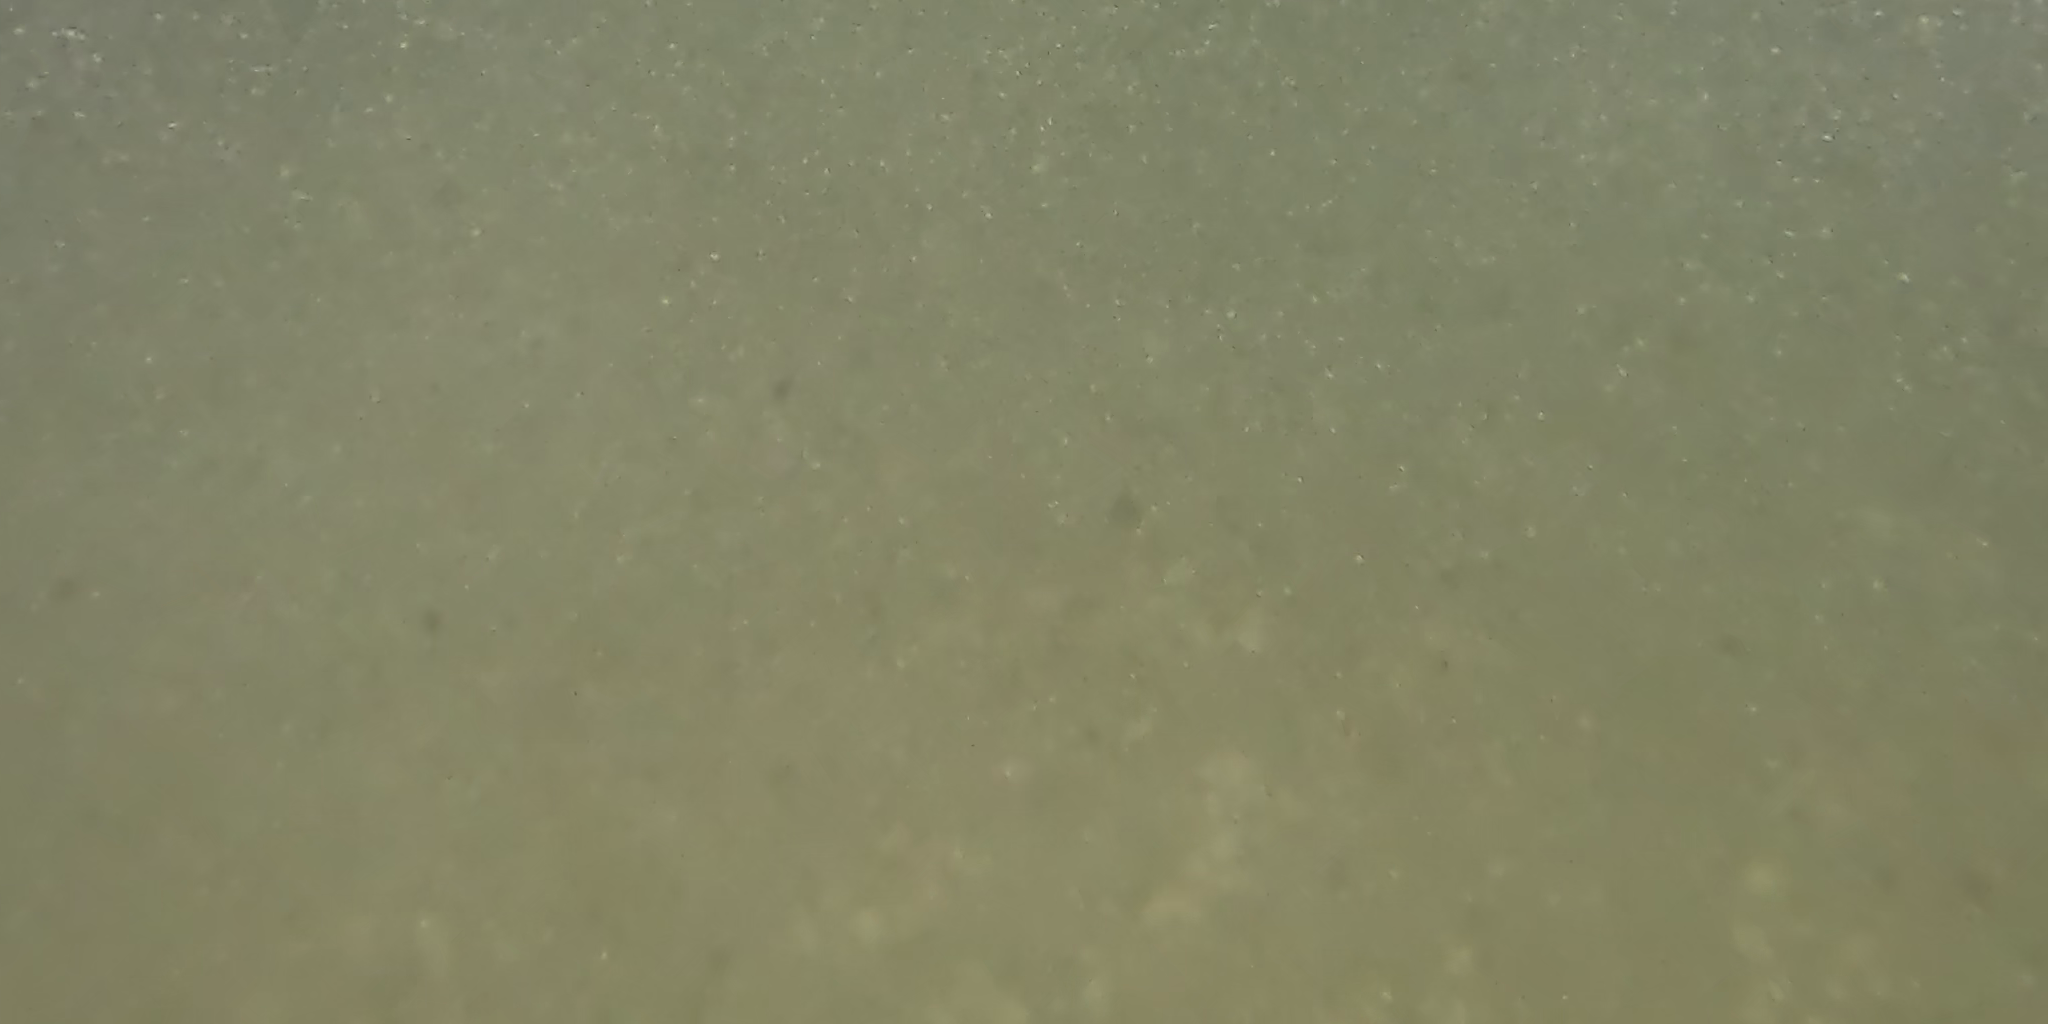
Seabed habitat: bad